Heinrich Zemo

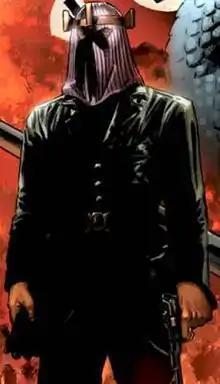
Heinrich Zemo, the 12th Baron Zemo Art by Steve Epting

Heinrich Zemo is a supervillain appearing in American comic books published by Marvel Comics. The character was created by Stan Lee and Jack Kirby, and first made a cameo appearance in "The Avengers" #4 (March 1964), before officially being introduced in "The Avengers" #6 (July 1964). He was retroactively added into the history of Captain America upon the superhero's reintroduction in the Silver Age of Comics two issues prior. Zemo is a Nazi scientist and the founder and original leader of the Masters of Evil, and is commonly depicted as one of the greatest enemies of Captain America and the Avengers. After Zemo is killed in battle with the Avengers, he is succeeded by his son.